Felixstowe to Nuneaton railway upgrade

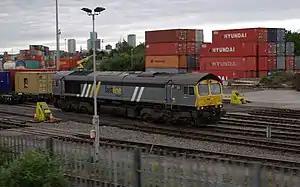
Birmingham MMB 03 Lawley Street Freightliner Terminal

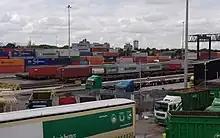
Birmingham MMB 29 Lawley Street Freightliner Terminal

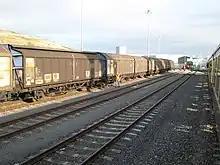
Birch Coppice - geograph.org.uk - 603325

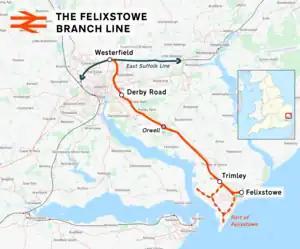
Felixstowe branch line

Intermodal freight transport requires rail and road connections. There are already some inland ports in the UK but a new one is planned next to the F2N route near Hinckley. The developer is Tritax Symmetry. The complex would be built just south of the existing F2N railway and just west of the M69 motorway at junction 2. A consultation ending mid-January 2022 was held. It is claimed there will be 8,400 jobs created. Tritax claimed it is in an ideal strategic location with road links, F2N railway and also access to other key ports such as Southampton and Liverpool. The further claim was that 20% of UK manufacturing capability and 45% of British rail freight pass through the Midlands and regard the area as "The Golden Triangle". However, there is already opposition to the site from local residents and South Leicestershire MP Alberto Costa.